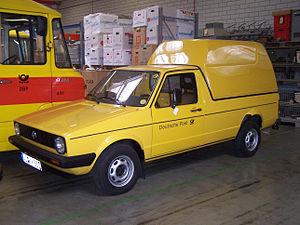
Le Volkswagen Caddy est un modèle d'automobile et de véhicule utilitaire développé par le constructeur allemand Volkswagen.